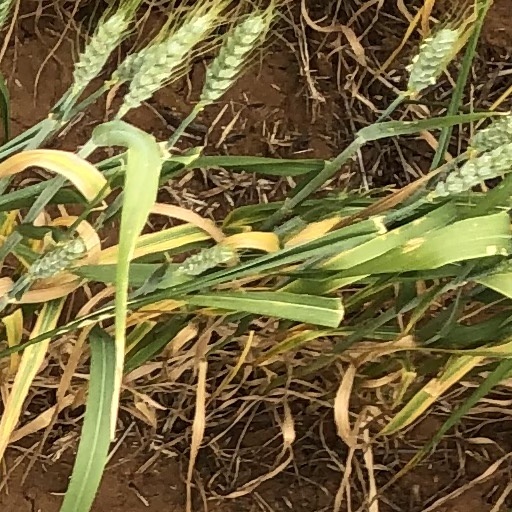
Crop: wheat